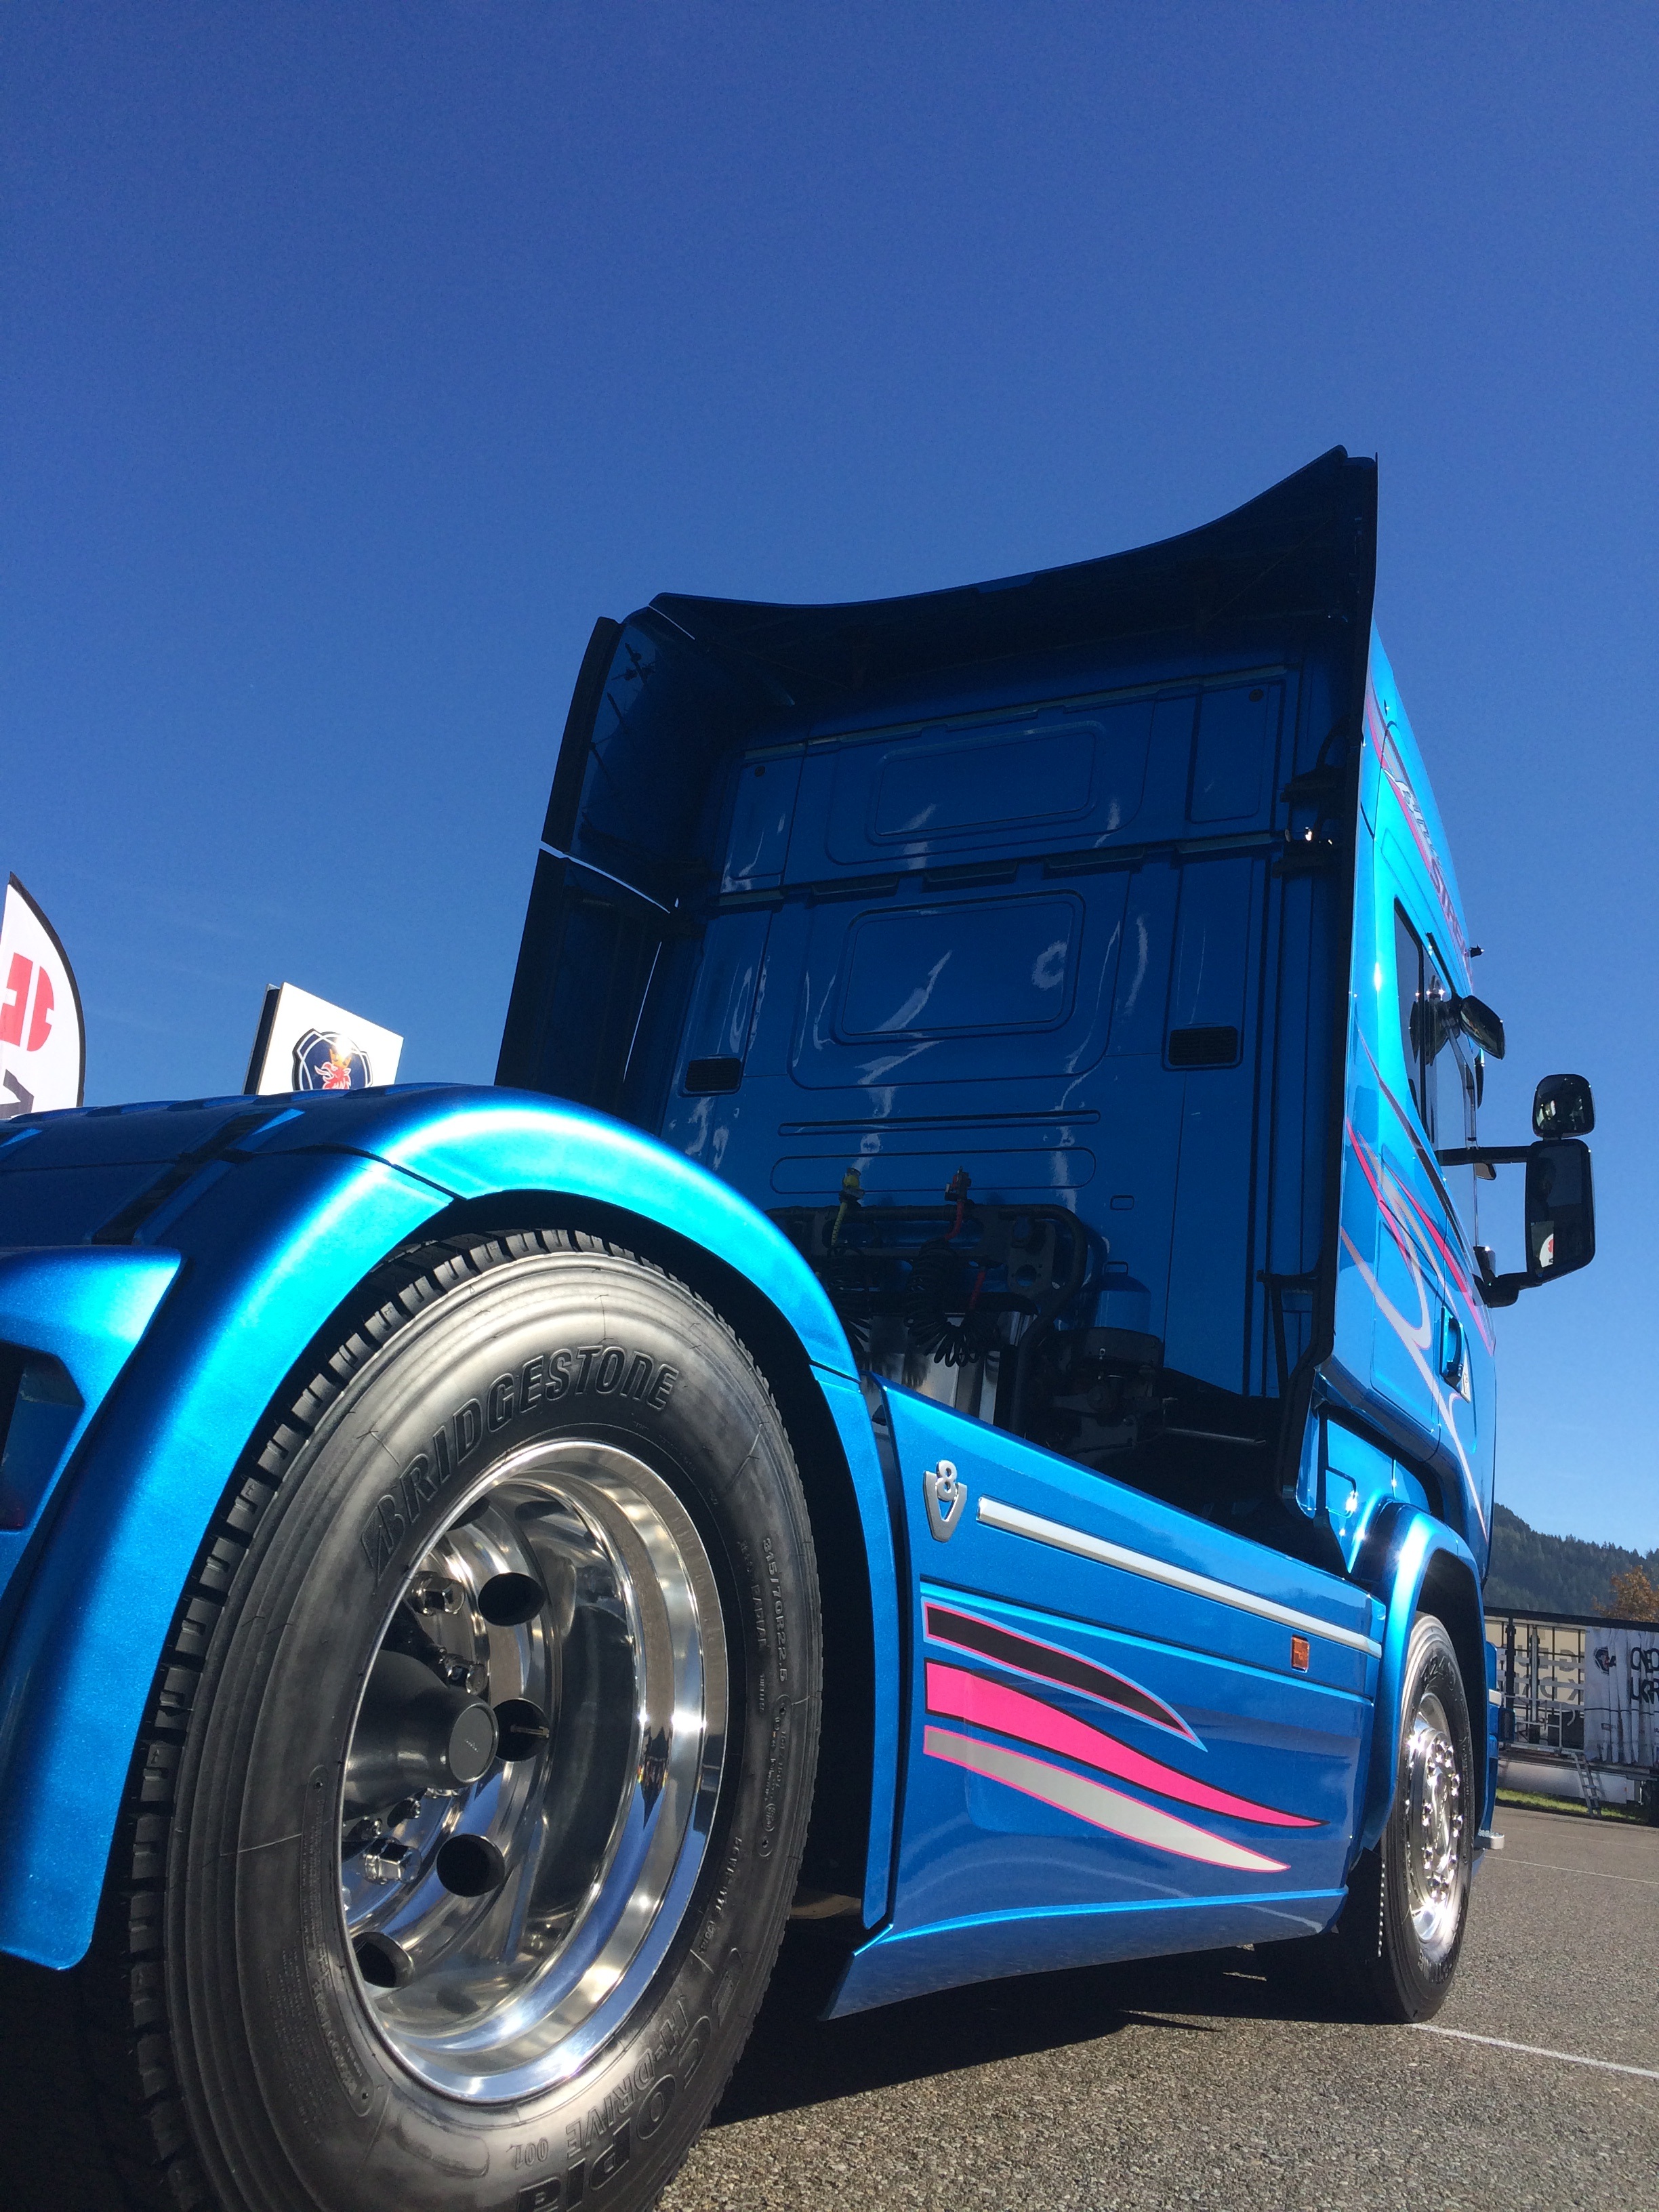
sky, road, traffic, car, wheel, asphalt, transport, truck, vehicle, drive, auto, blue, street sign, tire, motor vehicle, bumper, australia, ford, beautiful, trailers, vice, logistics, remote traffic, commercial vehicle, scania, traffic sign, pickup truck, land vehicle, driving a car, automobile make, automotive exterior, automotive design